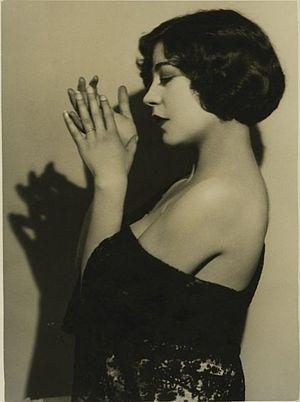
Renée Adorée, née Émilia Louisa Victoria Reeves à Hambourg le 30 septembre 1897 et morte à Sunland-Tujunga le 5 octobre 1933, est une actrice française.
Ruth Harriet Louise est une photographe américaine, la première à Hollywood. Elle était responsable des portraits à la Metro-Goldwyn-Mayer de 1925 à 1930.